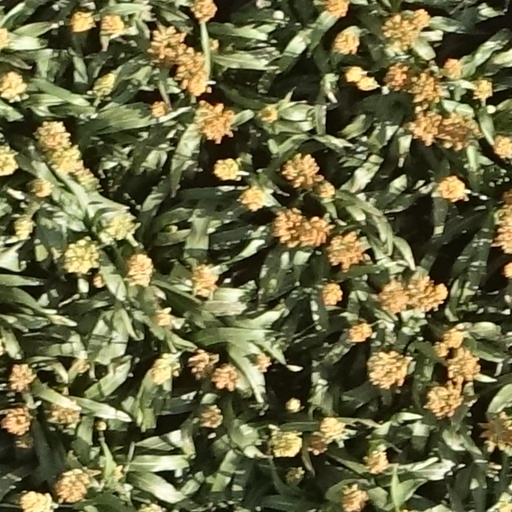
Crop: sorghum